Agni Prasad Sapkota

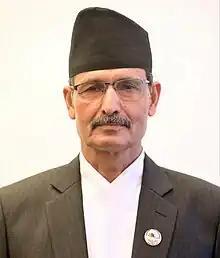

Agni Prasad Sapkota (born 7 March 1958) is a Nepalese politician and former speaker of the House of Representatives. He was elected speaker unopposed on 26 January 2020, after the previous speaker, Krishna Bahadur Mahara, resigned over allegations of attempted sexual assault.